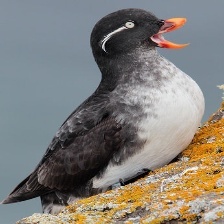
Species: PARAKETT  AUKLET
Scientific name: AETHIA PSITTACULA